Festival de las Máscaras (2008)

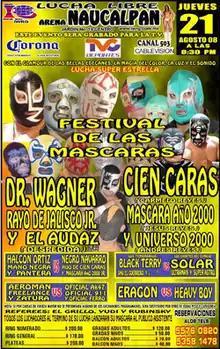
Official poster for the event

The 2008 Festival de las Máscaras (Spanish for "Festival of the Mask") was a major "lucha libre" event produced and scripted by the Mexican International Wrestling Revolution Group (IWRG) professional wrestling promotion on August 21, 2008. The show was held in Arena Naucalpan, Naucalpan, State of Mexico, which is IWRG's primary venue.